Praia da Luz

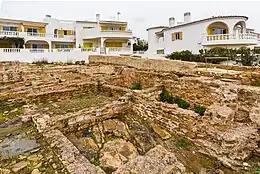
The archaeological site of Roman salting and fish processing centre

Historians Estácio da Veiga and José da Encarnação have proved that settlements of Luz have existed for millennia, and that many cultures have crossed the territory. At the end of the 19th century, various castros were discovered in the area of Serro Grande, that included various funerary tombs with galleries, dating to the Neolithic period. In these sites there were vestiges of Neolithic implements, artefacts from the Iron Age, and as a rock axe discovered in Espiche. The existence of human artifacts and shell mounds in the area suggest human presence before organized civilization.